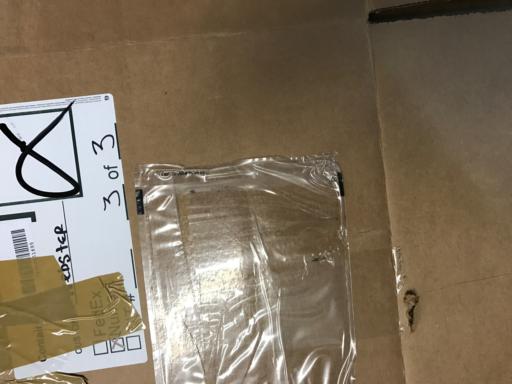
Label: cardboard